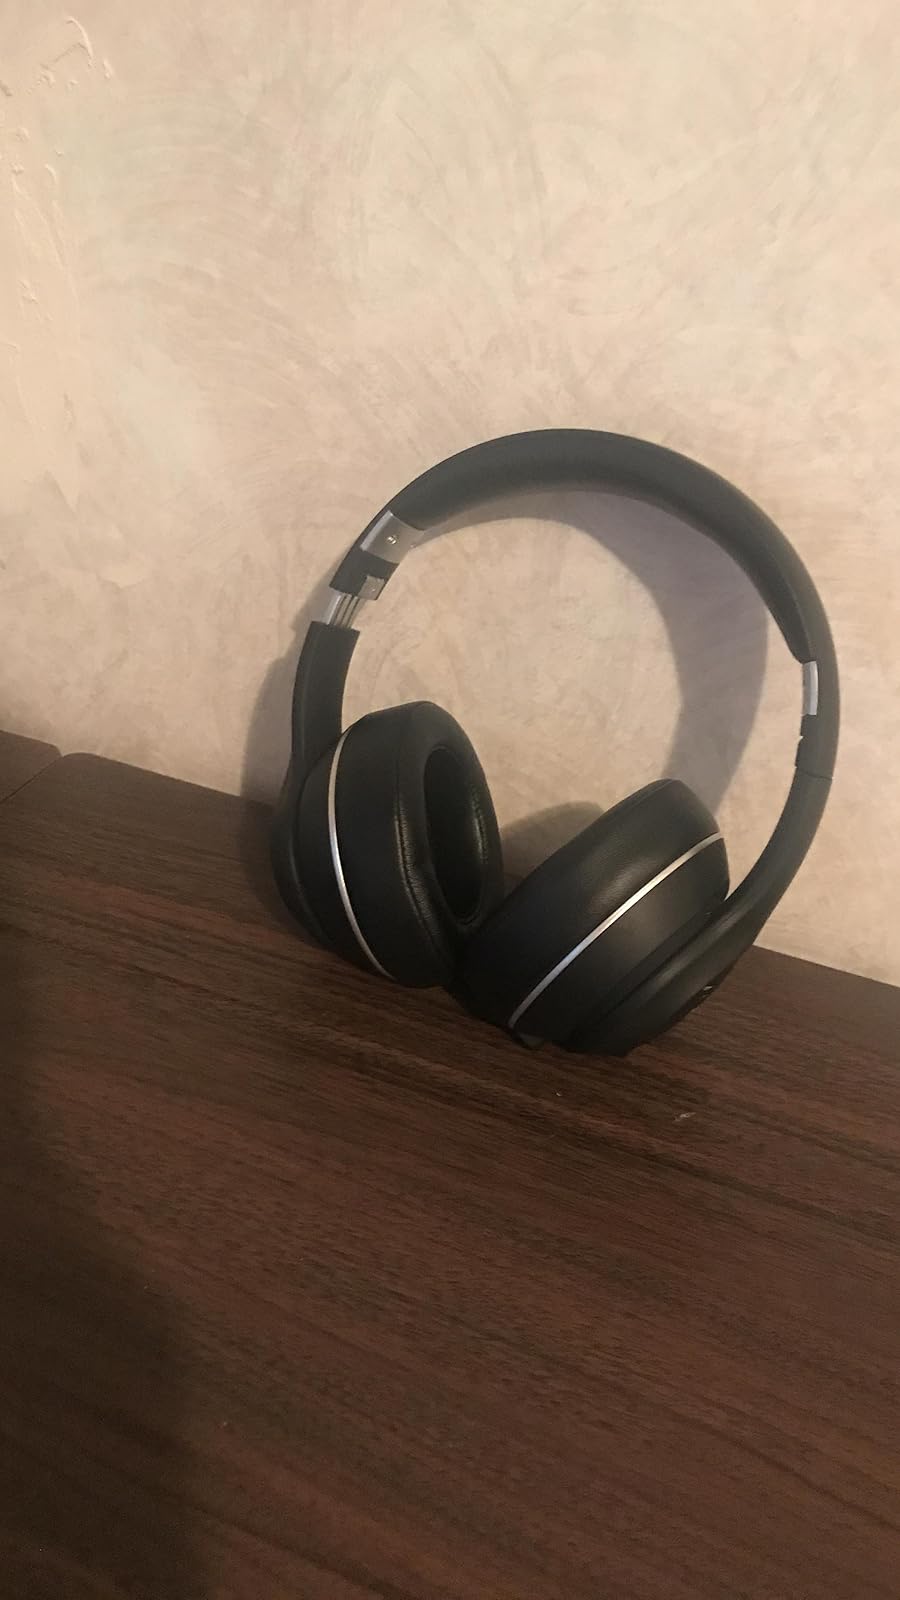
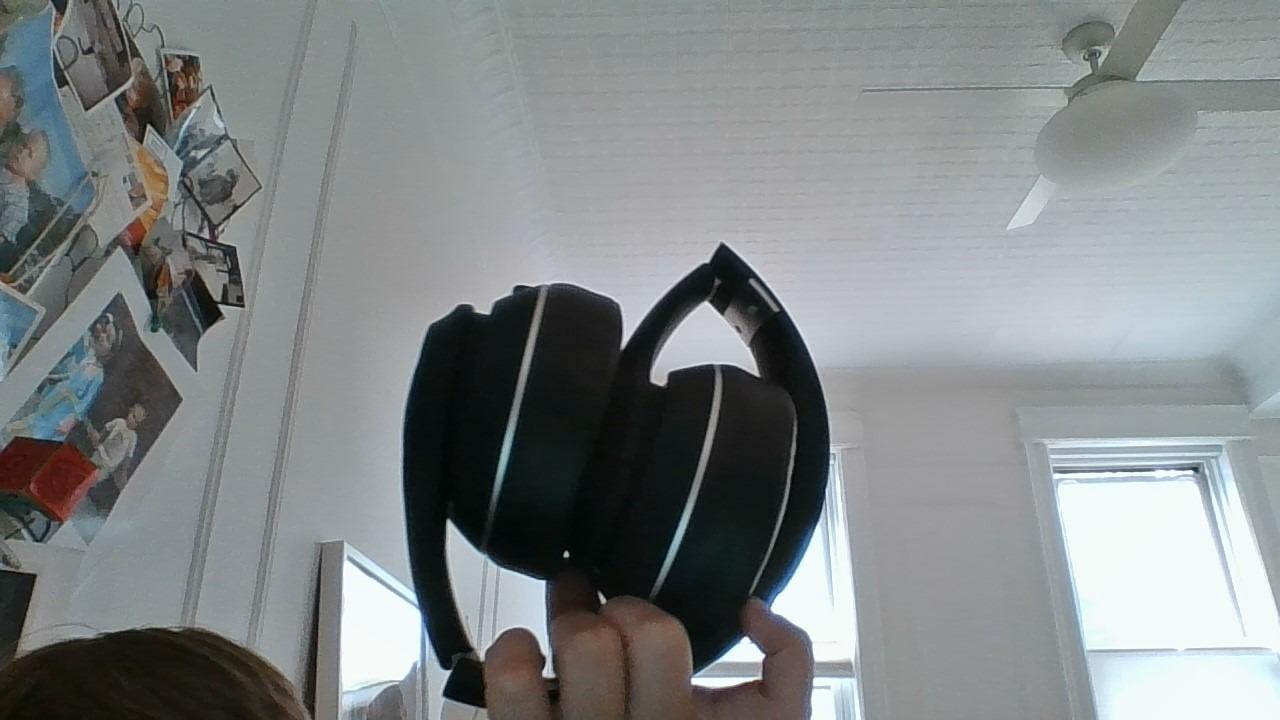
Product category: headphones
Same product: yes